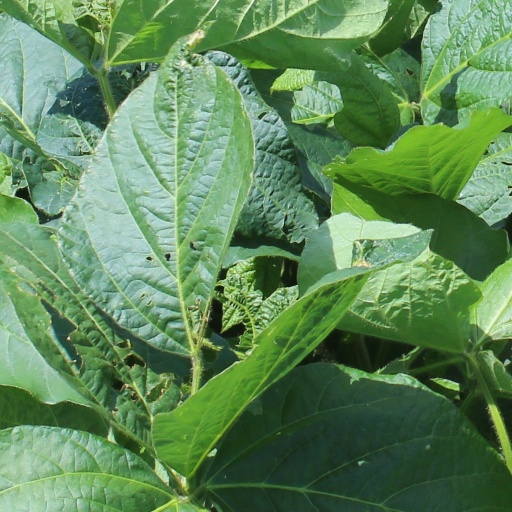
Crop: soybean